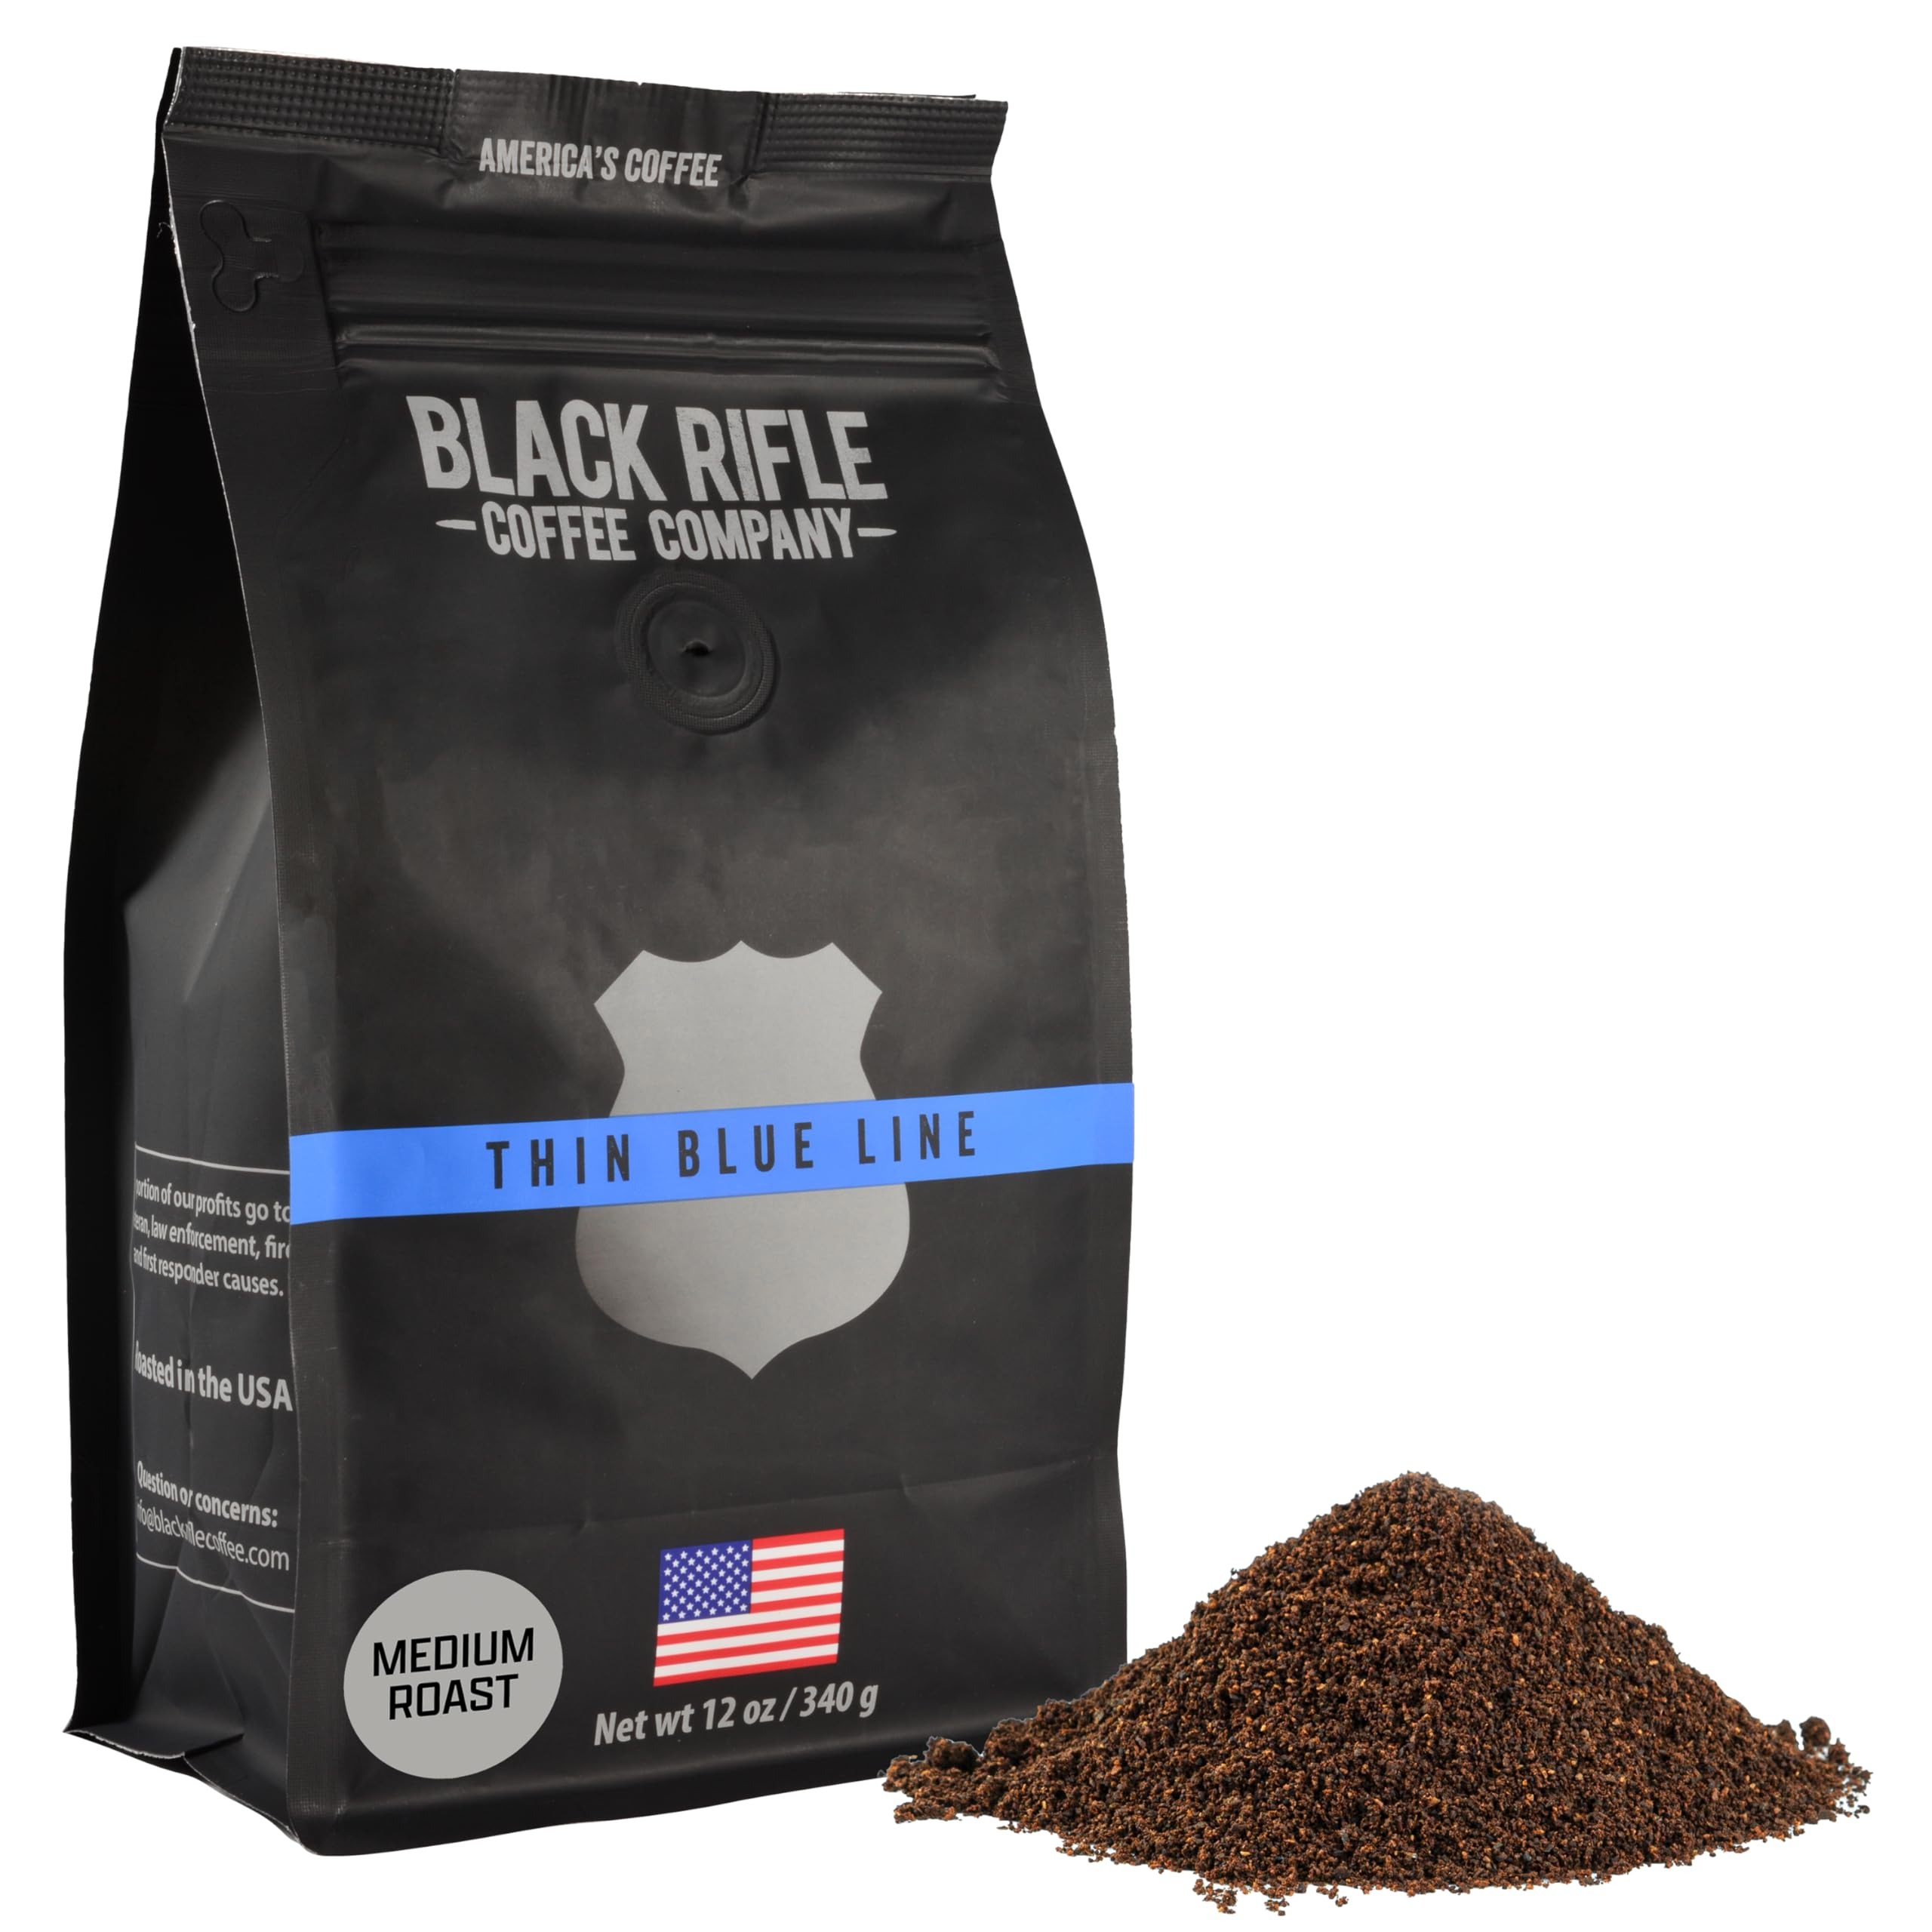
Item Name: Black Rifle Coffee Company Thin Blue Line, Medium Roast Ground Coffee, 12 OZ Bag
Bullet Point 1: Includes: One 12 oz bag of Black Rifle Coffee Company Thin Blue Line medium roast ground coffee
Bullet Point 2: Roast with a Cause: BRCC’s Thin Blue Line features cocoa and vanilla aromas with a buttery finish for a tasty roast that lets you give back to those who serve and protect across the nation
Bullet Point 3: High-Quality Arabica Beans: Our coffee is made from high-quality Arabica coffee beans sourced from Colombia and Brazil to create a smooth taste of java, no matter the roast
Bullet Point 4: The Perfect Coffee Gifts: Thin Blue Line coffee grounds are a great present to any of your friends and loved ones who love the taste of great American coffee, or treat yourself to the bold flavor of BRCC's medium roast blend
Bullet Point 5: American Made and Veteran Founded: If you’re looking for the world’s best coffee, get it from members of the world’s finest military; A portion of our proceeds go to directly support the causes that help veterans and first responders
Value: 12.0
Unit: Ounce

Price: 22.24